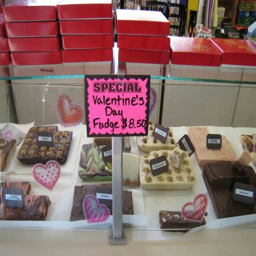
some of the best fudge in the state